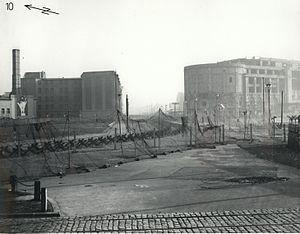
Le communisme est initialement un ensemble de doctrines politiques, issues du socialisme et, pour la plupart, du marxisme, s'opposant au capitalisme et visant à l'instauration d'une société sans classes sociales, sans salariat et une mise en place d'une totale socialisation économique et démocratique des moyens de production.